Virtual reality game

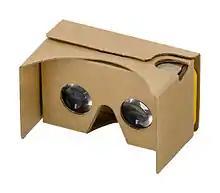
A Google Cardboard headset

As a result, more affordable headsets designed to accommodate mobile devices were also released, using the devices to create the stereoscopic display, some of the positioning functions, and other VR tracking embedded in the additional hardware. On June 25, 2014, Google officially introduced Google Cardboard, an inexpensive headset package that constructed from cardboard for use with Android phones; the completed headset creates the necessary visual space to support stereoscopic view from the phone's display. Samsung, in conjunction with Oculus, released the Samsung Gear VR in 2015 to support its Samsung Galaxy smartphones; services for the Gear VR ended in 2020. Nintendo released the Nintendo Labo VR Kit in 2019 as part of its Labo series of toys-to-life cardboard products. A handful of Nintendo Switch games support Labo VR functionality, such as the 2017 games "Super Mario Odyssey" and "".